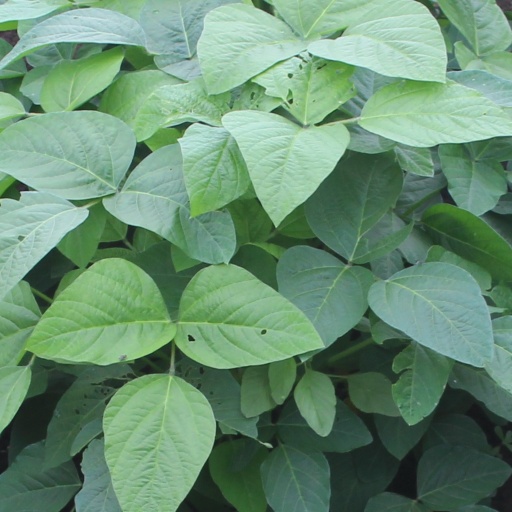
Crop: soybean